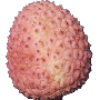
Label: lychee